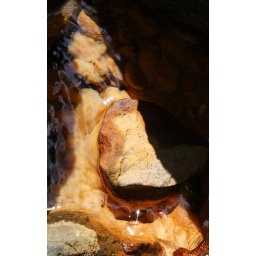
Shot of orange goo collecting in a pool of standing water. 5/12/2009